Bush Tower

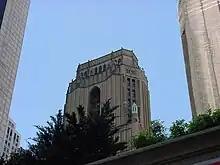

The building's "shaft", which rises to the 22nd floor, measures only wide on 42nd Street and deep. At the center of the eastern facade is a recessed light court, which was designed to illuminate the offices at the center of the tower. A similar light court exists on the western side of the shaft. Because of the narrowness of the lot, the light courts take up significant space within the shaft. The 41st Street wing is ten stories tall and contains a light court on its eastern lot line, adjacent to the shaft. A penthouse is atop the roof of the 41st Street wing's 10th story.